Beadnell

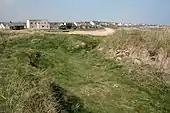
The site of an ancient chapel at Ebb's Nook, Beadnell, excavated by Time Team in 2012

Containing the only west-facing harbour entrance on the east coast of England, Beadnell is a tourist base, the town consisting largely of holiday homes, with some small-scale fishing. Two large caravan sites neighbour the village, as well as a handful of campsites.